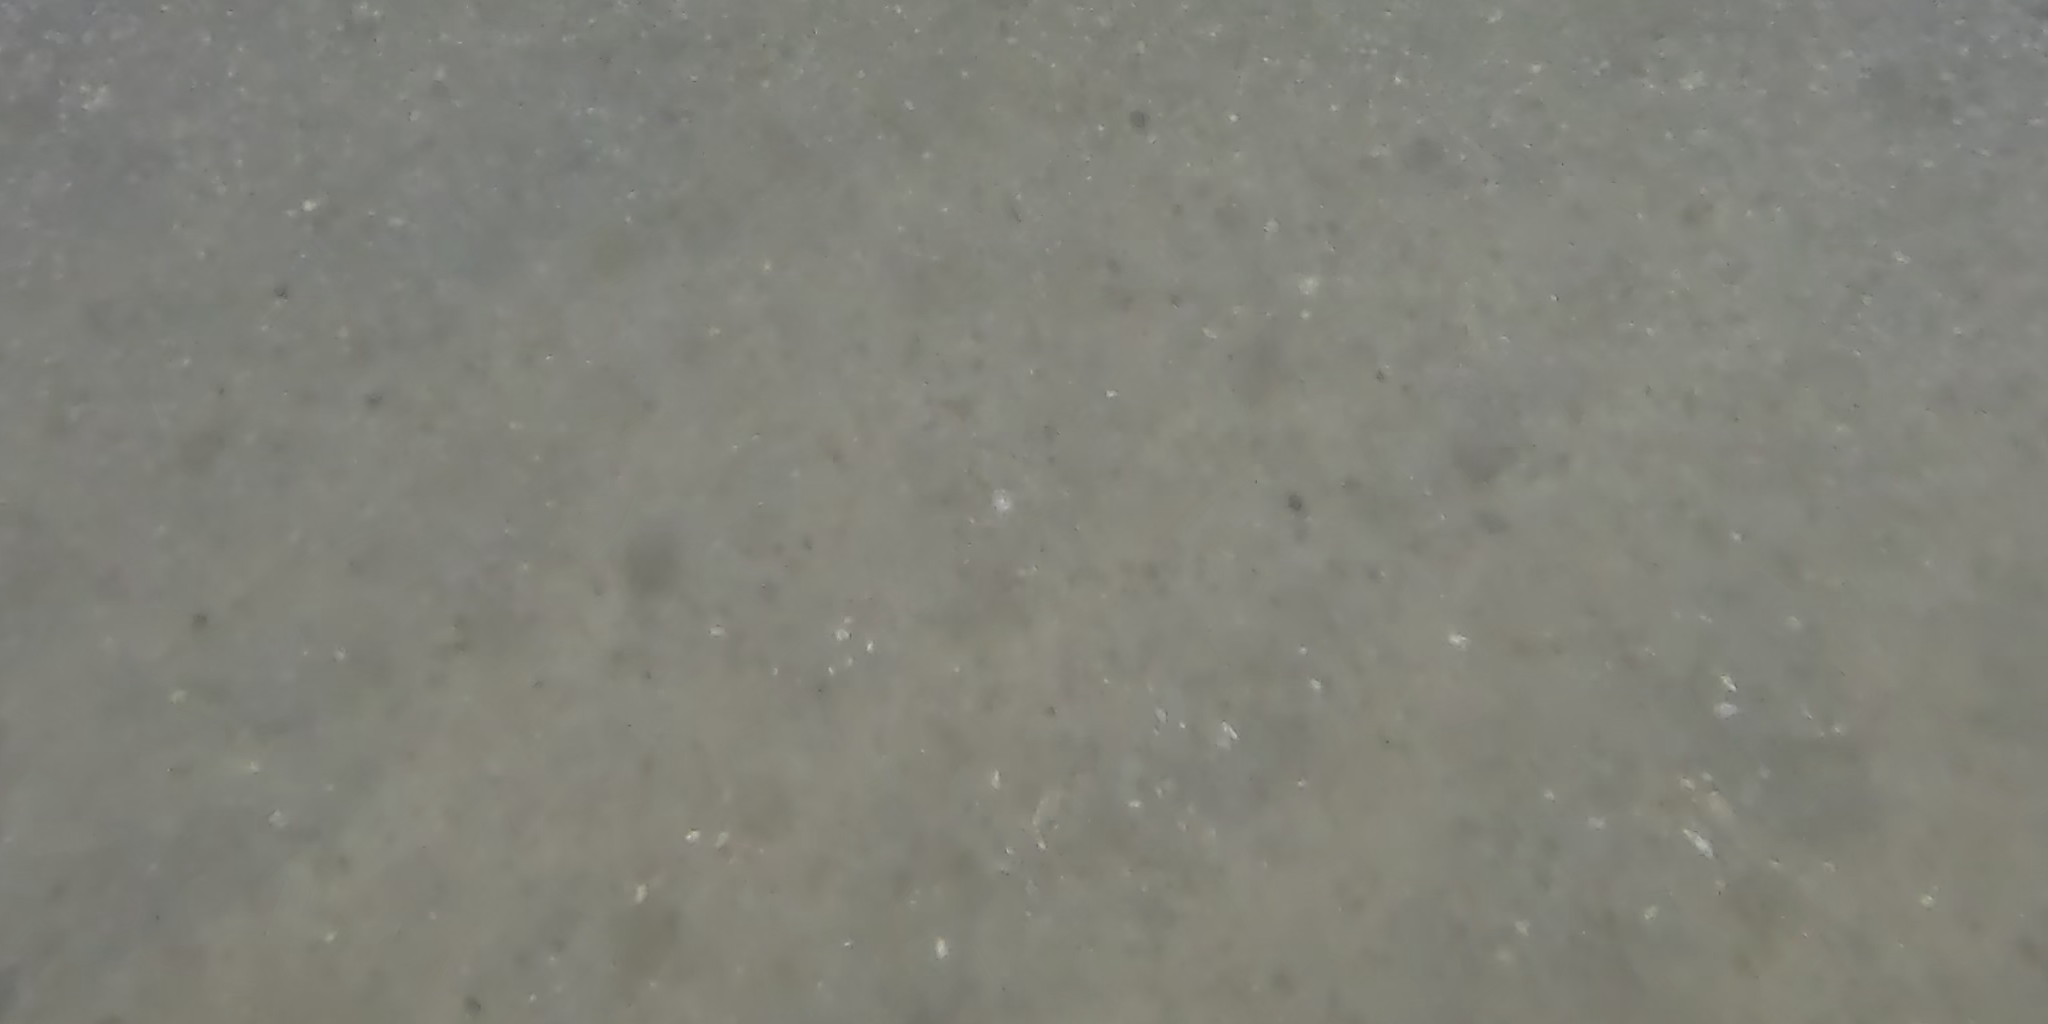
Seabed habitat: bad